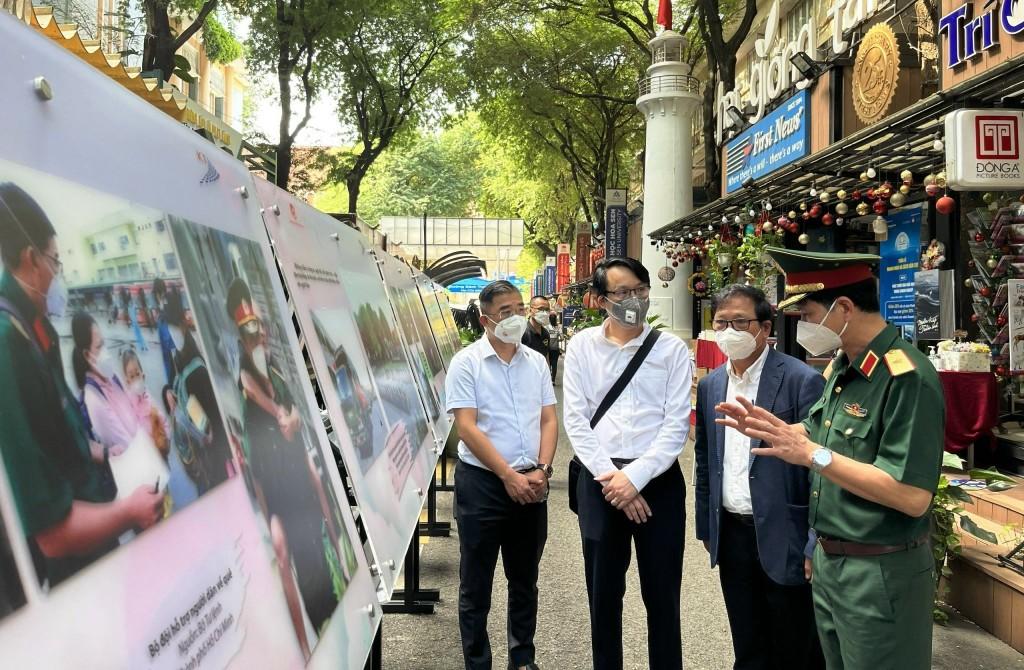
có một nhóm người đang chú ý về phía những bức ảnh